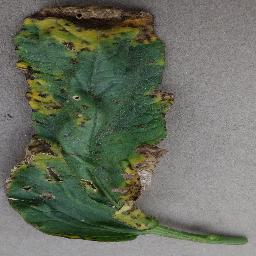
Label: Tomato___Bacterial_spot